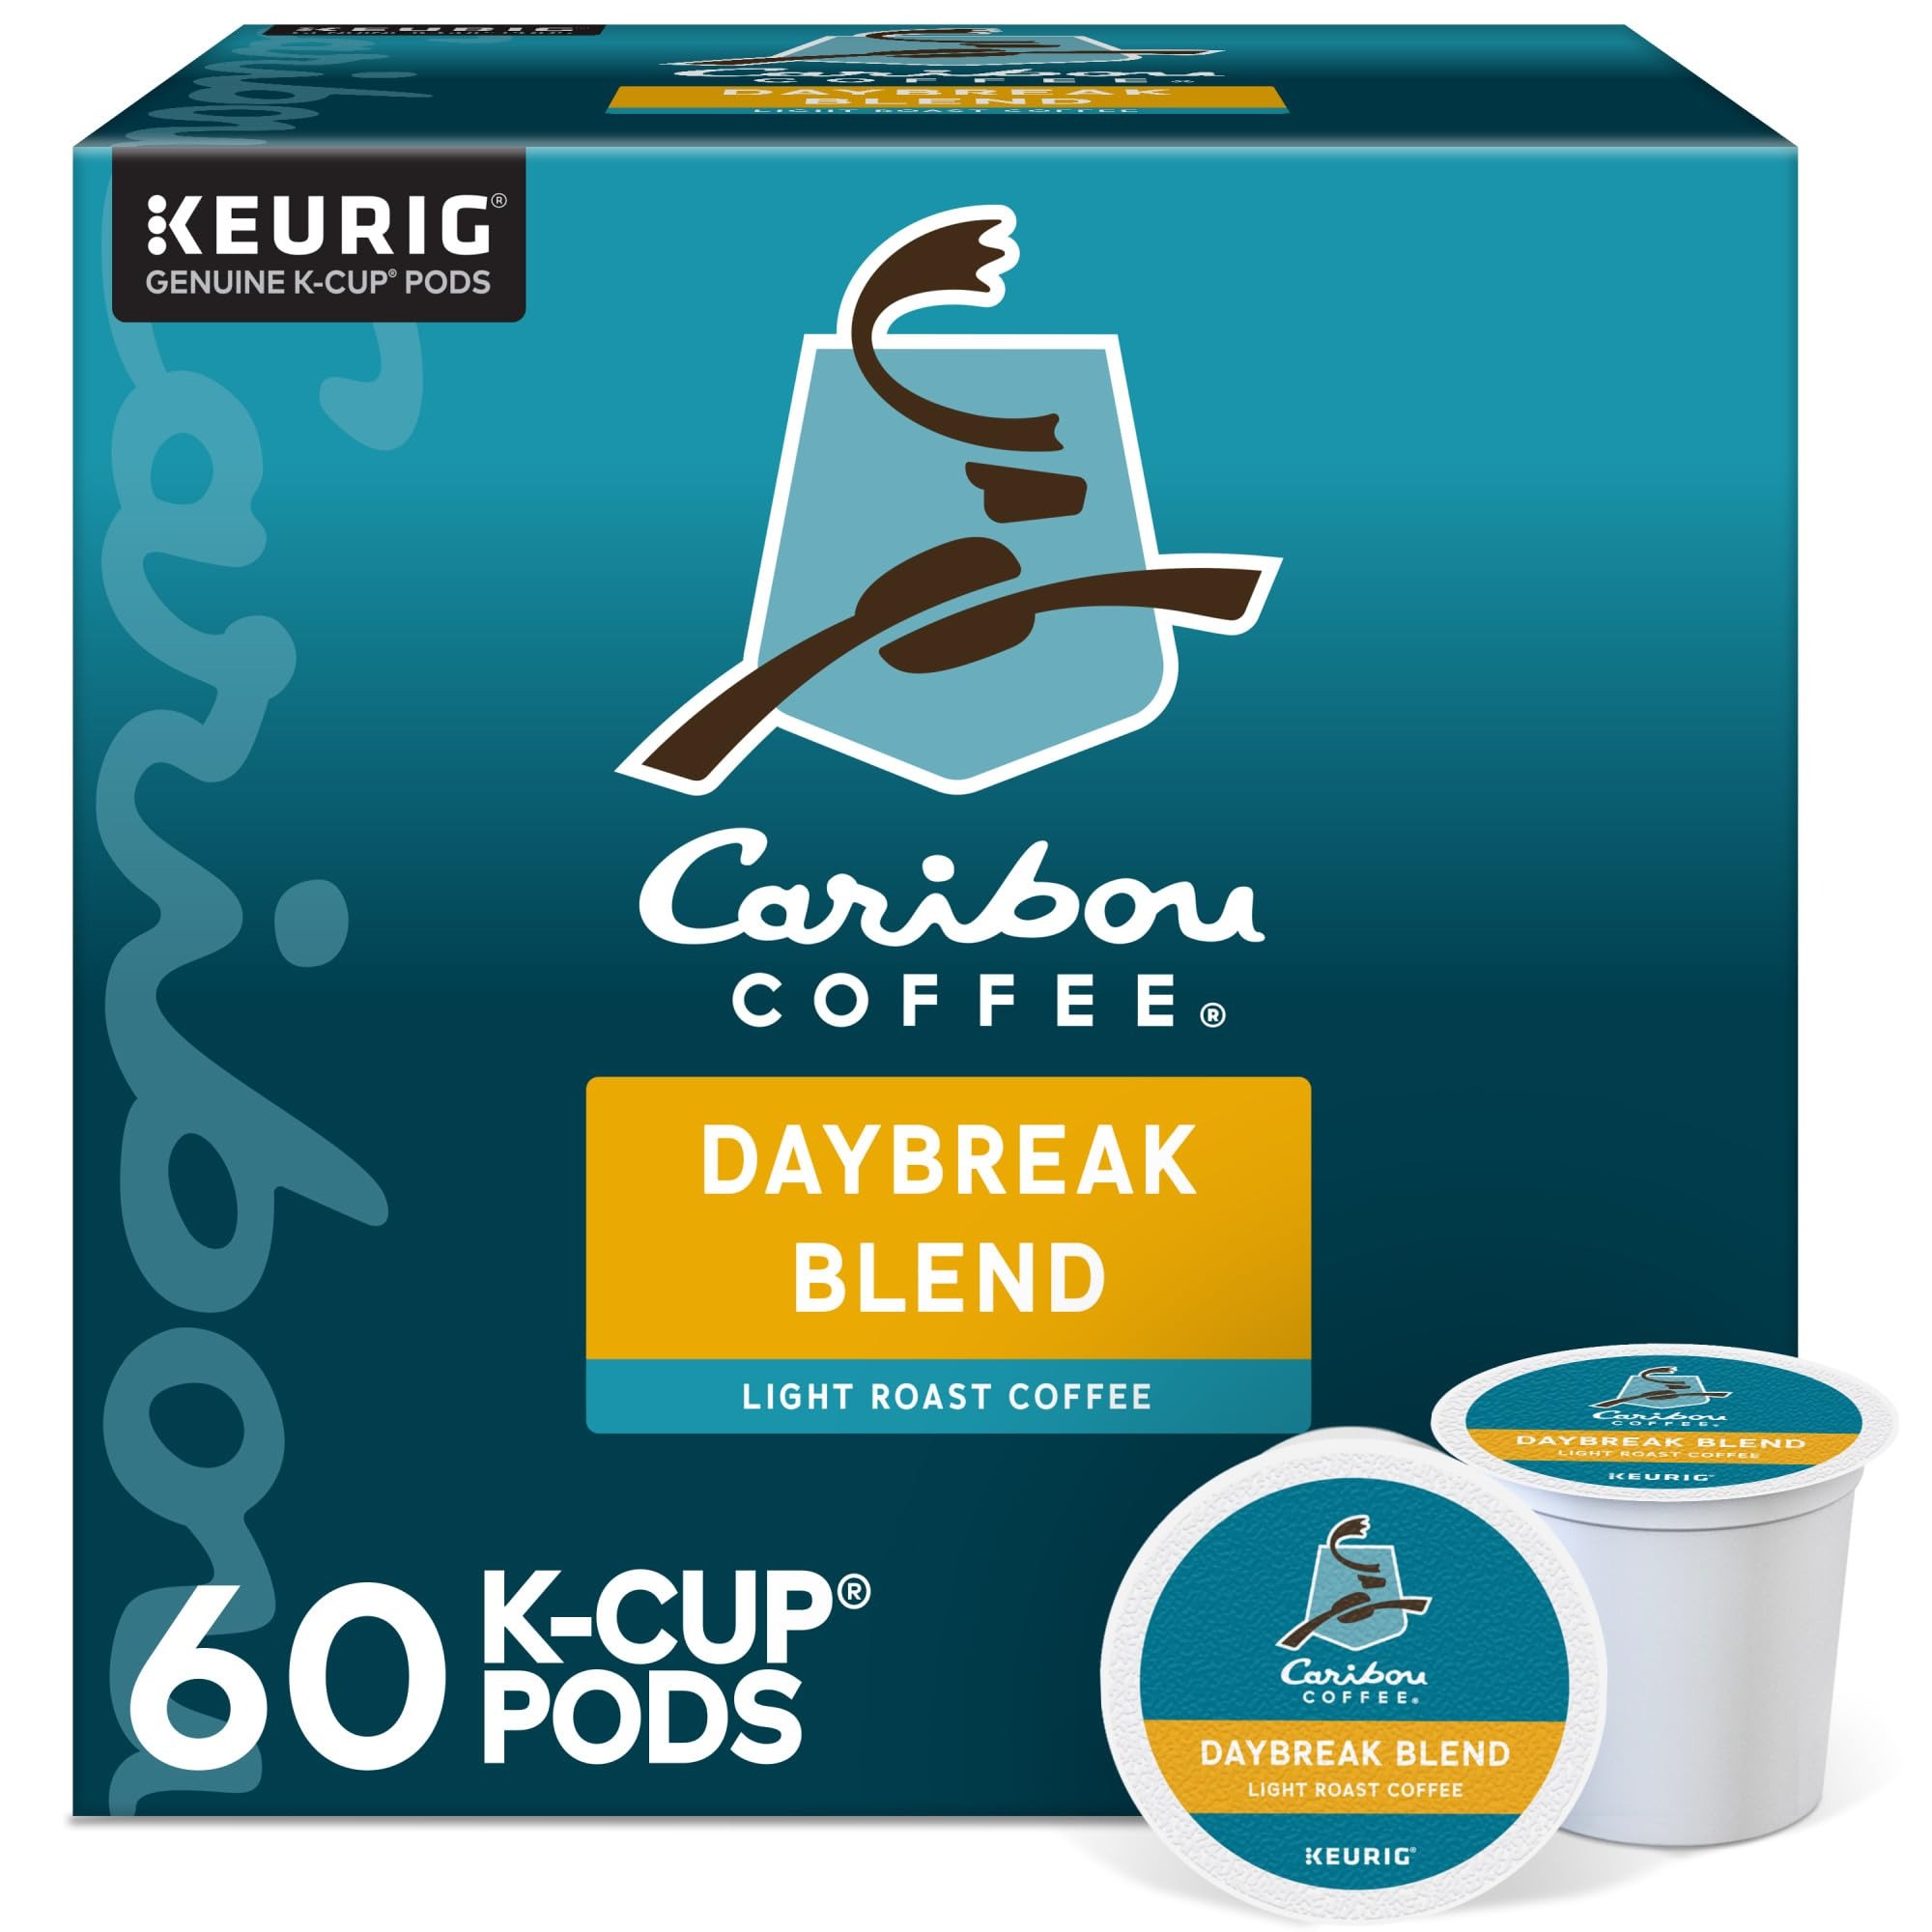
Item Name: Caribou Coffee Daybreak Blend Keurig Single-Serve K-Cup Pod, Light Roast Coffee(Pack of 6, 60 Count Total)
Bullet Point 1: ROAST: Caribou Coffee Daybreak Blend is a caffeinated light roast coffee made with specialty-grade Arabica beans.
Bullet Point 2: THE WAKE UP: Our go-to signature light roast, featuring red wine acidity, a slightly jammy body, and malty sweetness.
Bullet Point 3: CARIBOU COFFEE: Brewing joy since 1992, Caribou Coffee exists for those who believe life is not only what you make of it, but how you live it. In everything we say and do, we look for ways to delight consumers with an experience that goes beyond the expected.
Bullet Point 4: COMPATIBILITY: Contains genuine Keurig K-Cup pods, engineered for guaranteed quality and compatibility with all Keurig single serve coffee makers.
Bullet Point 5: RECYCLABLE* K-CUP PODS: Simple. Delicious. And recyclable. Enjoy the same great-tasting coffee you know and love, and when you’re done, just peel, empty, and recycle. *Check locally, not recycled in many communities.
Value: 60.0
Unit: Count

Price: 14.99